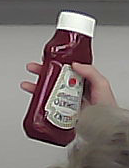
Product: heinz_ketchup